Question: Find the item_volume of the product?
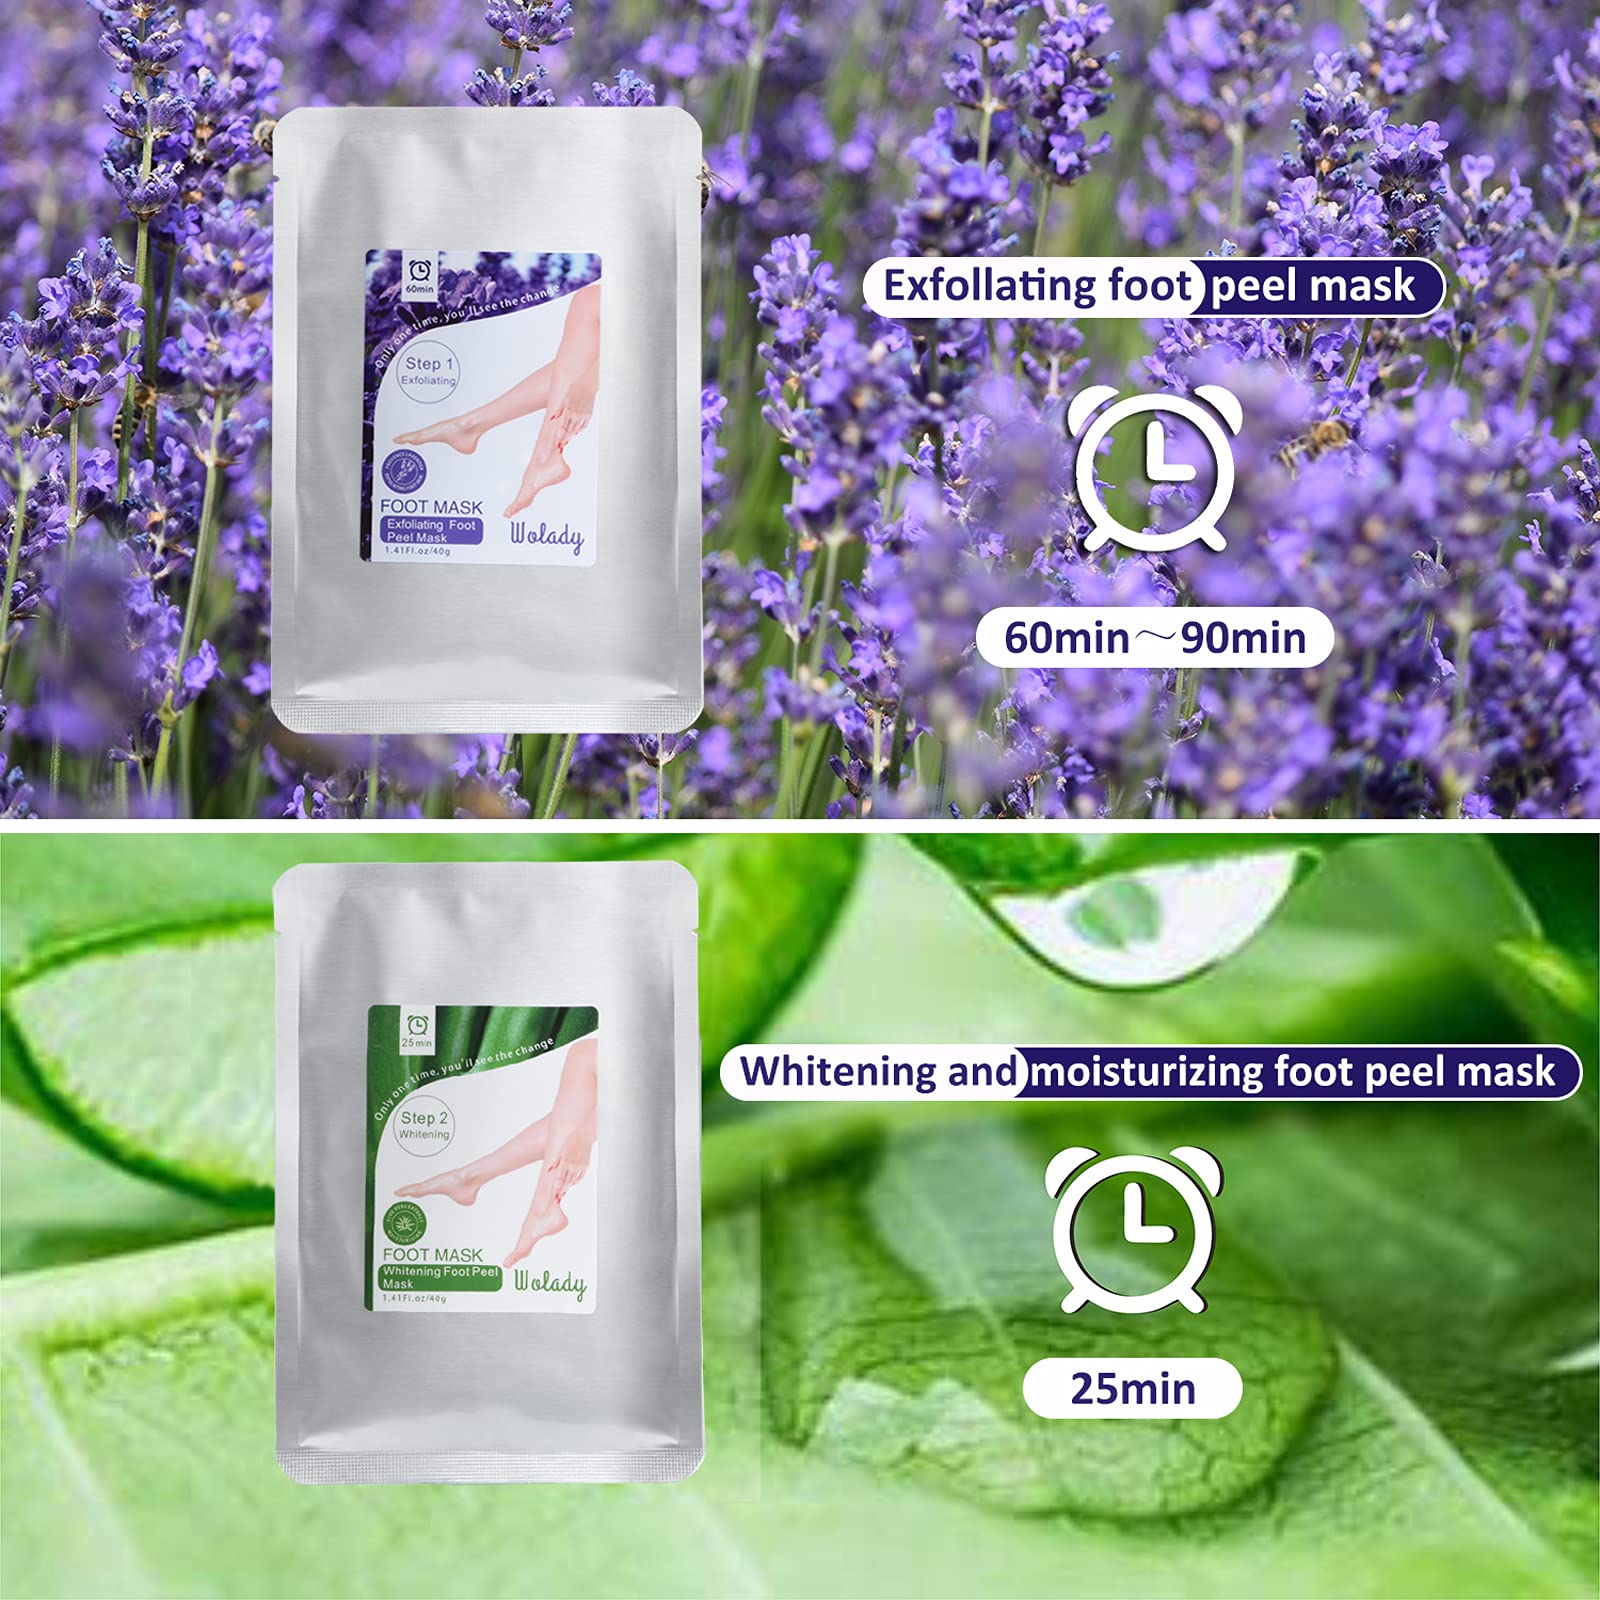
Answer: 1.41 fluid ounce